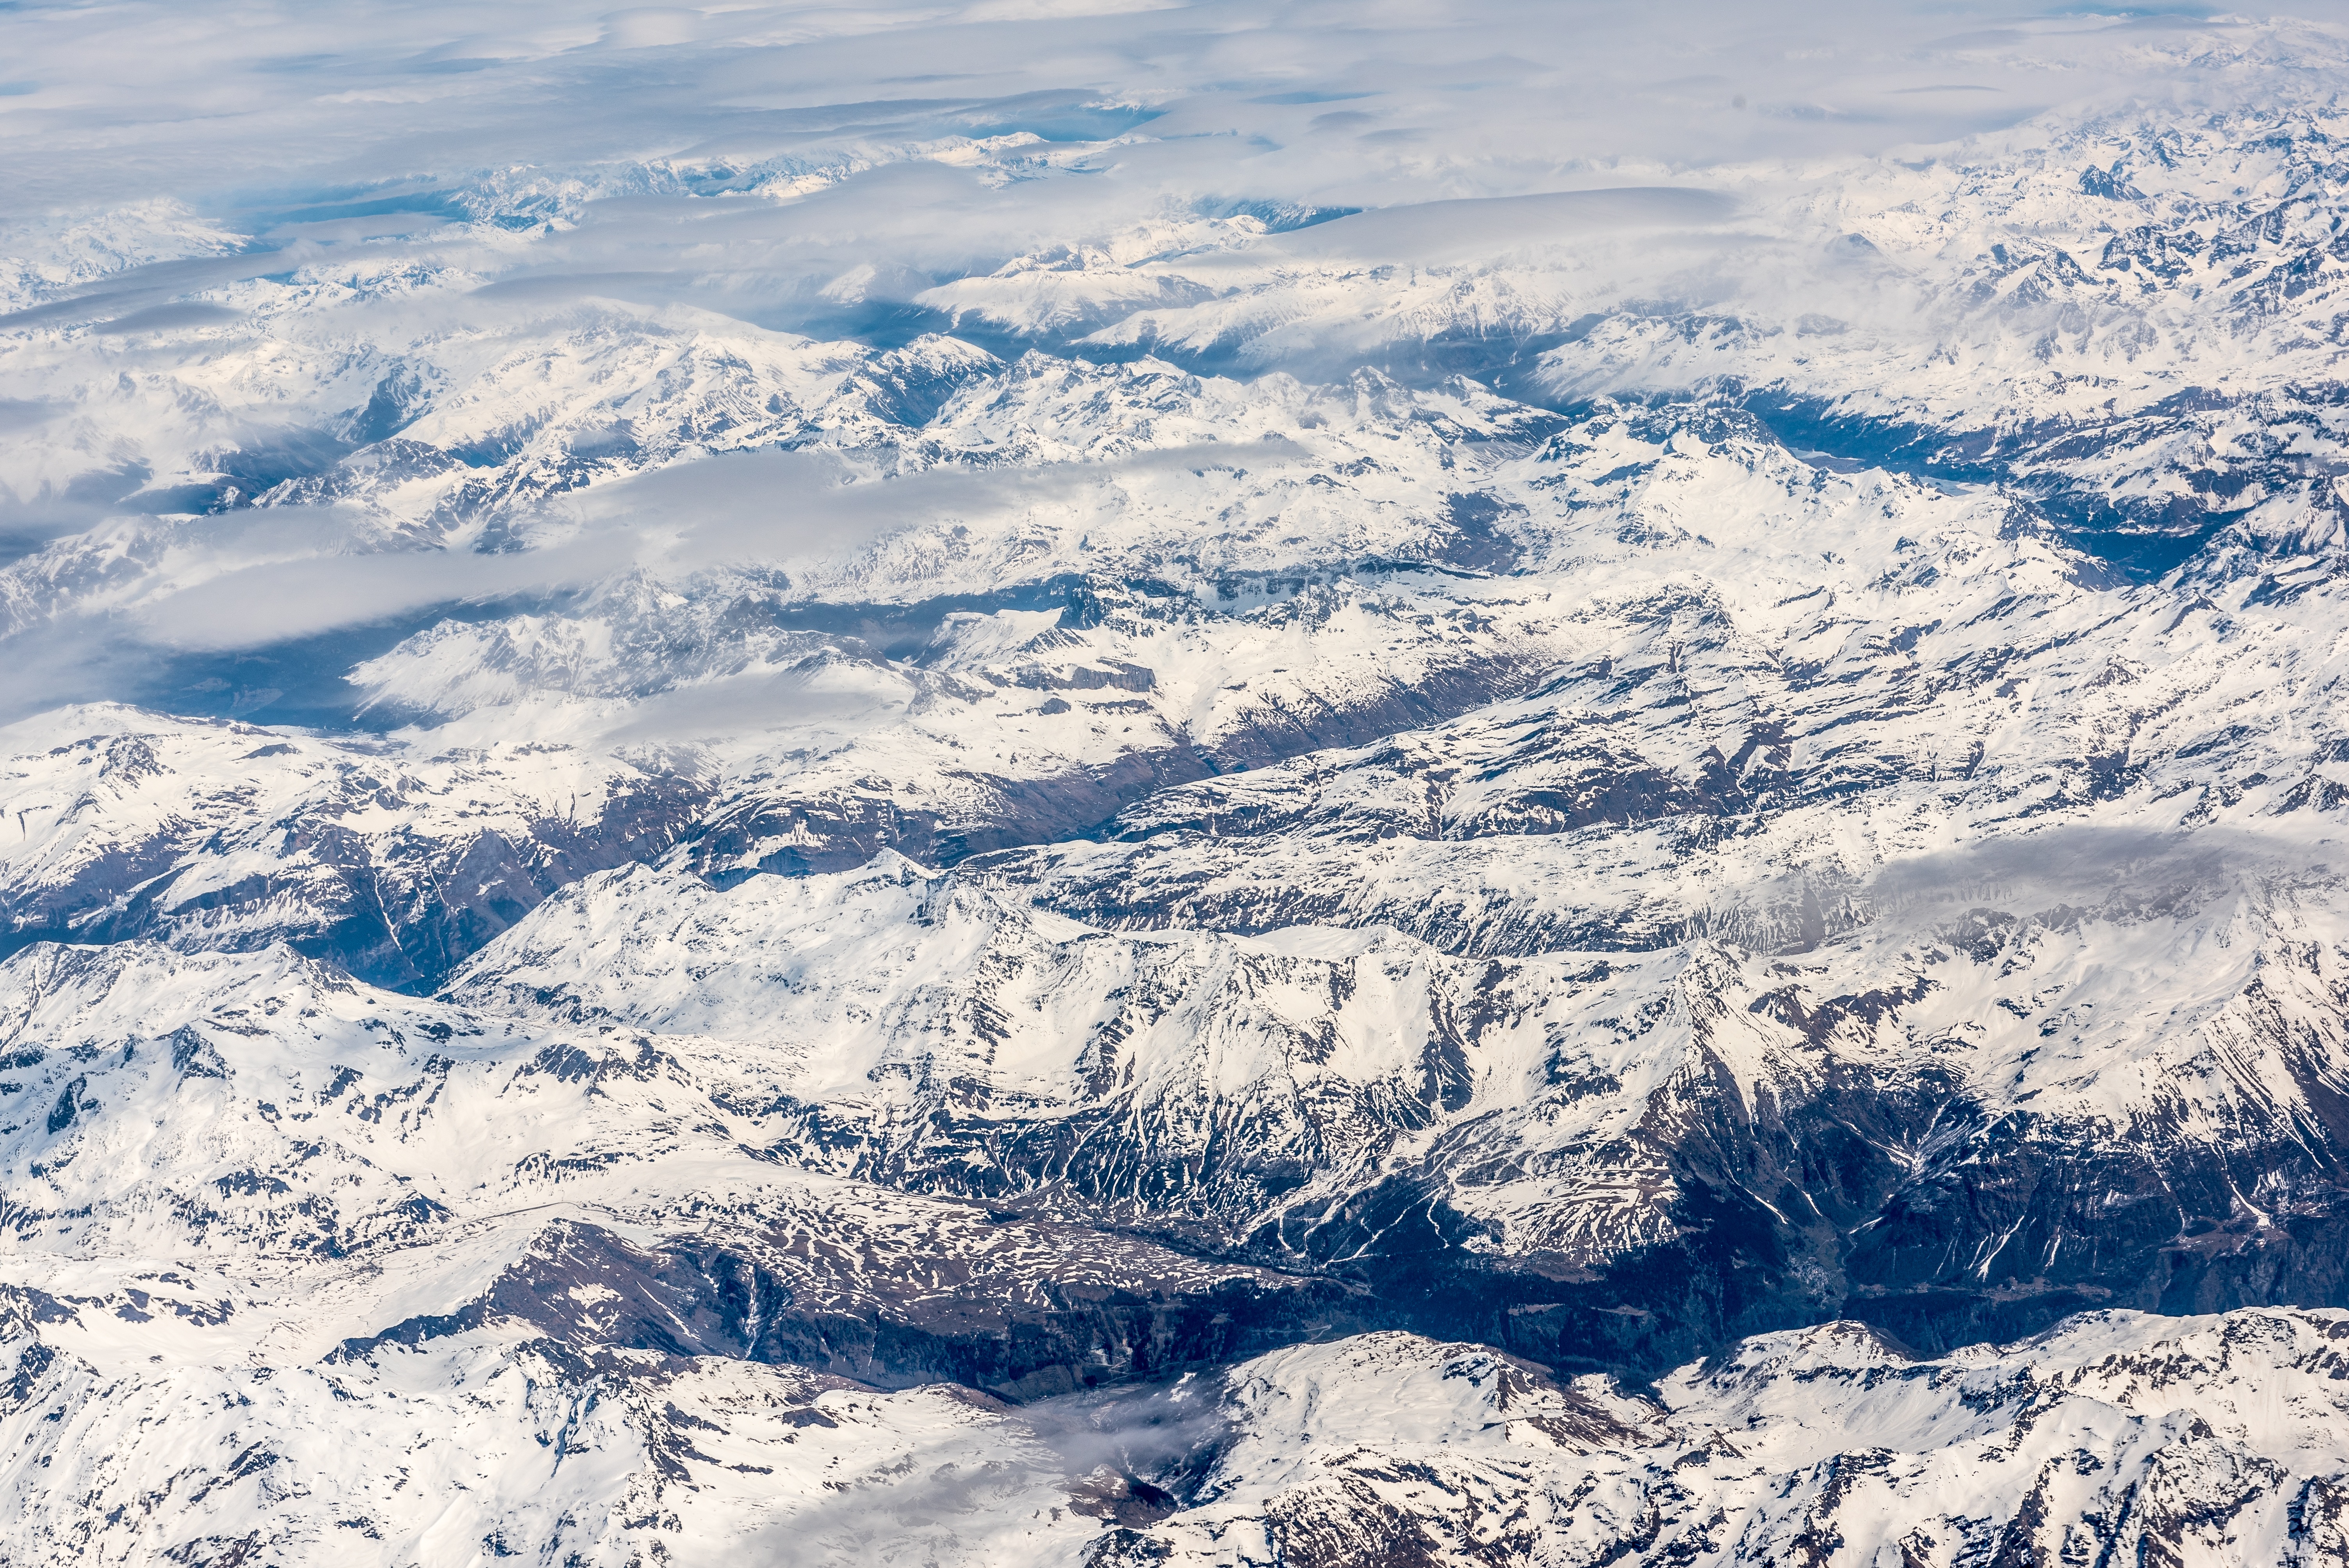
landscape, nature, mountain, snow, winter, view, mountain range, flying, panorama, plane, range, weather, arctic, aerial, season, ridge, summit, above, clouds, alps, valleys, plateau, cirque, piste, landform, arctic ocean, aerial photography, ski mountaineering, geographical feature, mountainous landforms, geological phenomenon